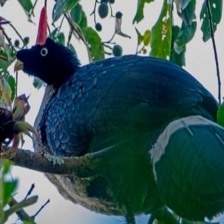
Species: HORNED GUAN
Scientific name: OREOPHASIS DERBIANUS